Roy Billing

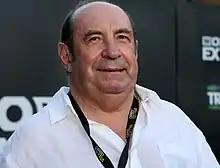
Roy Billing in 2012.

Roy Harwood Billing (born 1947) is a New Zealand television actor, now based on Waiheke Island, New Zealand. He was brought up in Ruawai, Northland, New Zealand. Billing spent almost three decades living and working in Australia. He became widely known for his role as organised-crime boss “Aussie Bob” Trimbole in the TV series Underbelly.